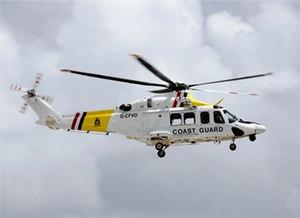
La Garde côtière néerlandaise des Caraïbes est la garde côtière du Royaume des Pays-Bas dans les Caraïbes néerlandaises. L'unité est un effort conjoint entre tous les pays constitutifs du Royaume. Avant la dissolution de la fédération des Antilles néerlandaises, elle était connue comme les Antilles néerlandaises et la Garde côtière d'Aruba et elle est une division de la Marine royale néerlandaise.